John III Doukas Vatatzes

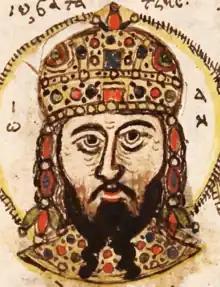
15th-century portrait of John III (from a 15th-century codex containing a copy of the "Extracts of History" by Joannes Zonaras)

John III Doukas Vatatzes, Latinized as Ducas Vatatzes (1192 – 3 November 1254), was Emperor of Nicaea from 1221 to 1254. He was succeeded by his son, known as Theodore II Doukas Laskaris.